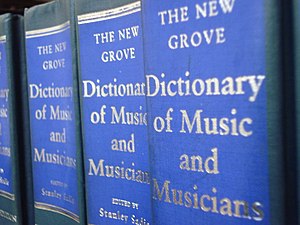
Grove Dictionary of Music and Musicians
Anden udgave
Grove Dictionary of Music and Musicians er en encyklopædi omfattende musik og musikere. Sammen med den tysksprogede Musik in Geschichte und Gegenwart er den det største opslagsværk for vestlig musik. Værket er gennemgået flere revisioner siden det 19. århundrede og bruges bredt. I de senere år er den gjort tilgængelig som en elektronisk udgave.